2007 World Snooker Championship

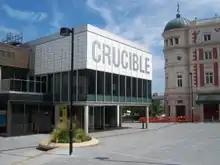
For the 31st consecutive year, the main stage of the tournament was held at the Crucible Theatre "(pictured)" in Sheffield, England.

The inaugural 1927 World Snooker Championship, then known as the Professional Championship of Snooker, took place at various venues in England between November 1926 and May 1927. Joe Davis won the final—held at Camkin's Hall in Birmingham from 9 to 12 May 1927—and went on to win the tournament 15 consecutive times before retiring undefeated after the 1946 edition (no tournaments were held from 1941 to 1945 because of World War II). The tournament went into abeyance after only two players contested the 1952 edition, due to a dispute between the Professional Billiards Players' Association (PBPA) and the Billiards Association and Control Council (BACC). The PBPA established an alternative tournament, the World Professional Championship, of which the six editions held between 1952 and 1957 are retroactively regarded as legitimate continuations of the World Snooker Championship. However, due to waning public interest in snooker during the era, that tournament was also discontinued, and the world title was uncontested between 1958 and 1963.